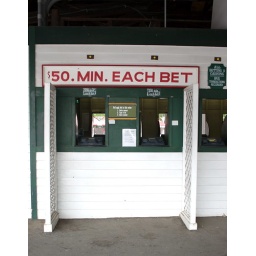
Betting window in the building near the paddock.